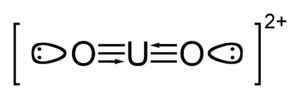
Uranyl
Uranylkationen. Det ses, at bindingerne mellem uran (U) og oxygen (O) har tripelbindingskarakter.
Uranyl er navnet på kationen UO2+2, i hvilken uran er i oxidationstrinnet +6. Uranyl har en lineær struktur med korte U-O-bindingslængder, hvilket indikerer tilstedeværelse af multiple bindinger mellem uran- og oxygenatomerne. Uranyl danner mange komplekser, især med ligander der kan donere oxygenatomer. I uranylkomplekser befinder liganderne sig i et vandret plan. Komplekser af uranyl er vigtige i ekstraktionen af uran fra uranårer og i oparbejdningen af brugt atombrændstof.